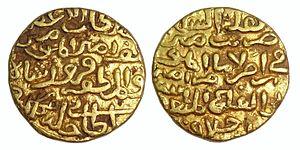
Fîrûz Shâh Tughlûq est sultan de Delhi de mars 1351 à 1387. Il tente en vain d’agrandir ses États. Il reconstruit Delhi et crée la ville de Jawnpur. Il a l’appui des oulémas et des soufis, dont le rôle augmente dans le sultanat.